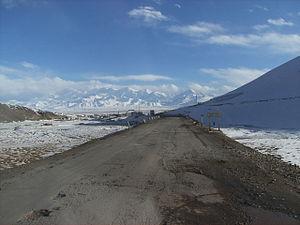
Sary Tash au Kirghizstan avec le massif du Pamir